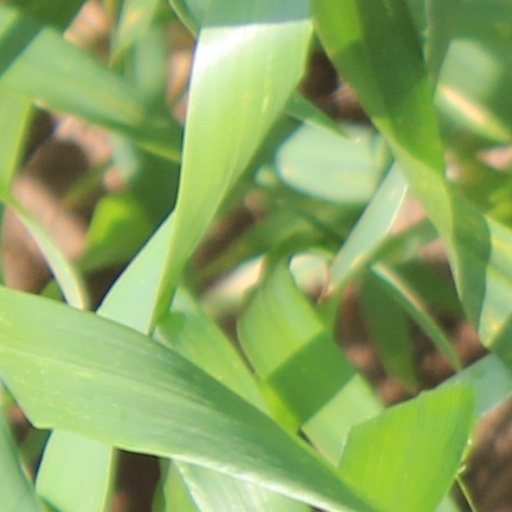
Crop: wheat